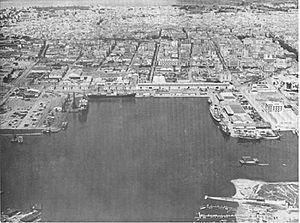
L'histoire de Tunis, la principale ville de la Tunisie, commence avant même celle de Carthage. L'existence de la localité est attestée dès le début du IVᵉ siècle av. J.-C. En raison de sa position géostratégique, elle attire la convoitise de toutes les civilisations méditerranéennes et passe successivement sous la domination des Numides, des Phéniciens, des Grecs, des Romains, des Arabes, des Espagnols, des Ottomans et des Français, avant que le pays ne devienne indépendant.
Le protectorat français de Tunisie est institué par le traité du Bardo du 12 mai 1881 au terme d’une rapide conquête militaire. La souveraineté tunisienne est réduite à néant dès 1883, le bey se contentant de signer les décrets et lois préparés par le résident général de France en Tunisie. Si l’administration tunisienne au niveau local reste en place, elle se contente de faire le lien entre la population tunisienne et les nouvelles administrations mises en place sur le modèle de ce qui existe en France. Le budget du gouvernement tunisien est rapidement assaini ce qui permet de lancer de multiples programmes de constructions d’infrastructures qui transforment complètement le pays avant tout au profit des colons, en majorité italiens dont le nombre augmente rapidement. Toute une législation foncière est mise en place permettant l'acquisition ou la confiscation de terres afin de créer des lots de colonisation revendus aux colons français qui s'approprient ainsi les meilleures surfaces cultivables.